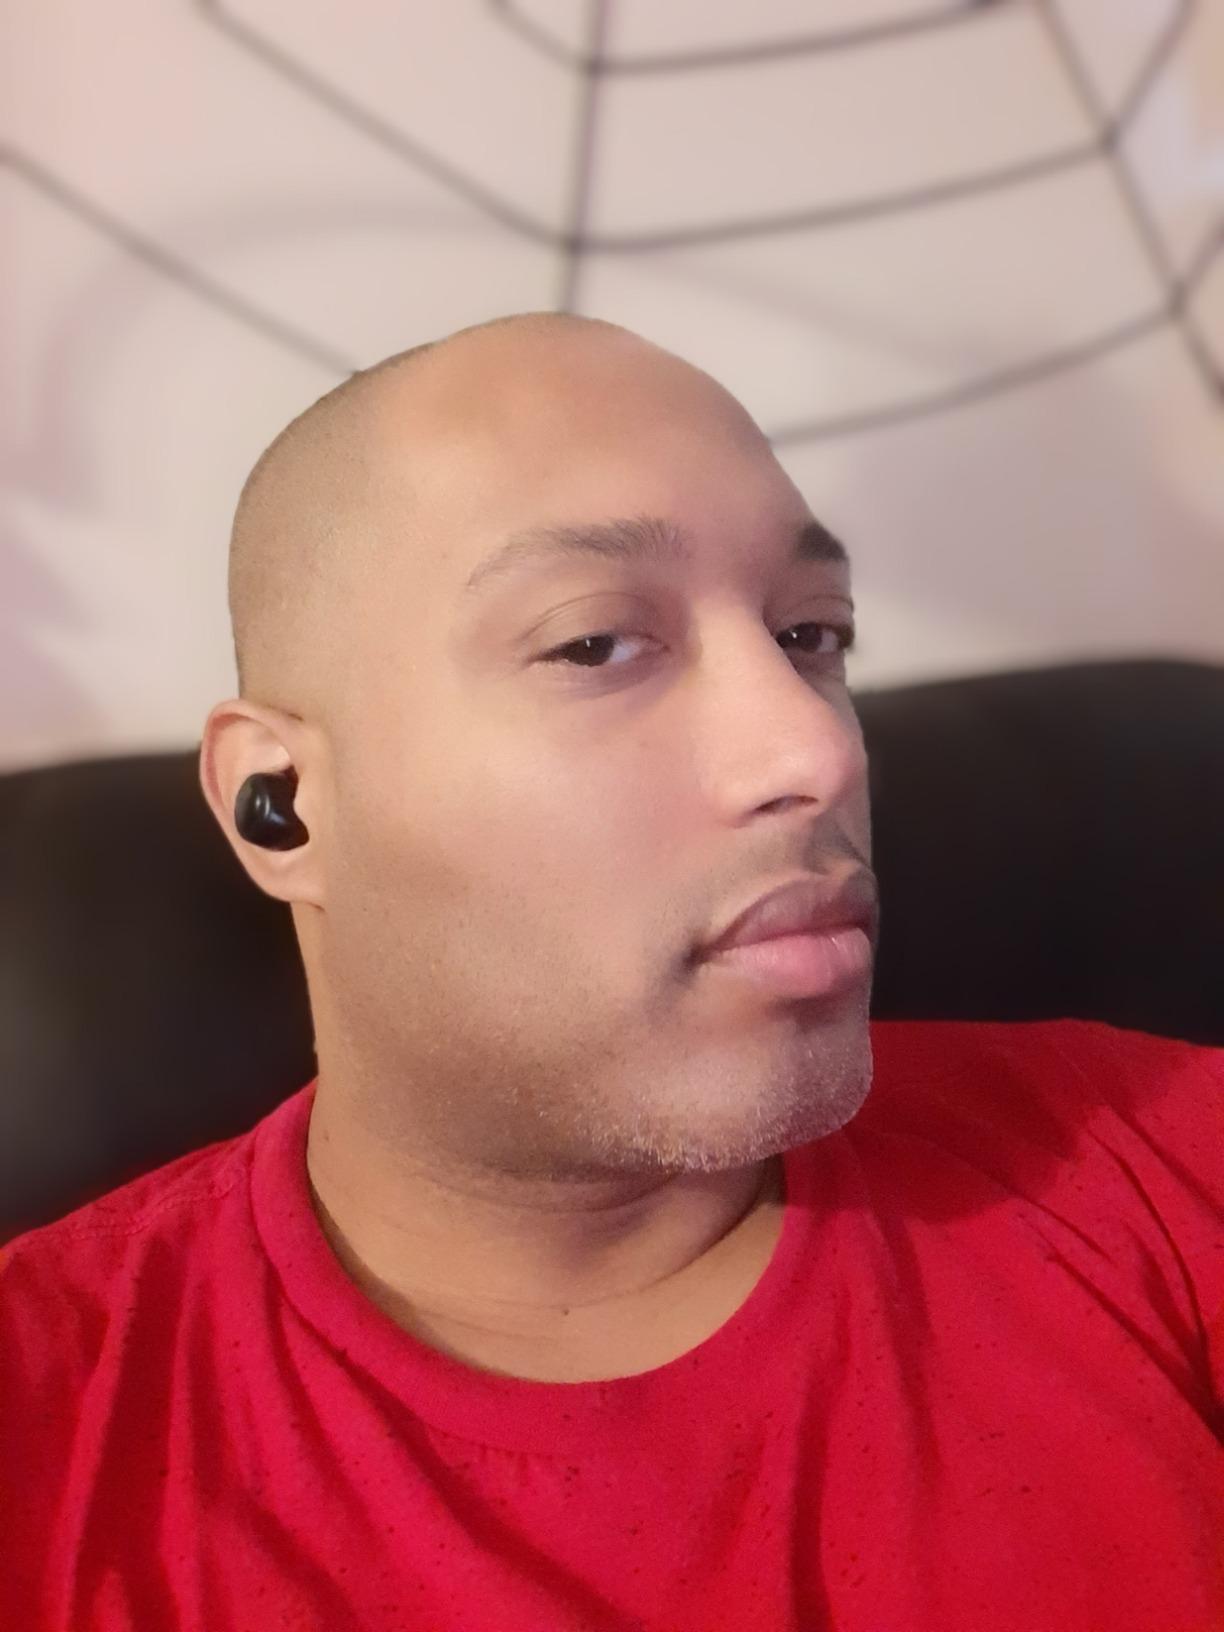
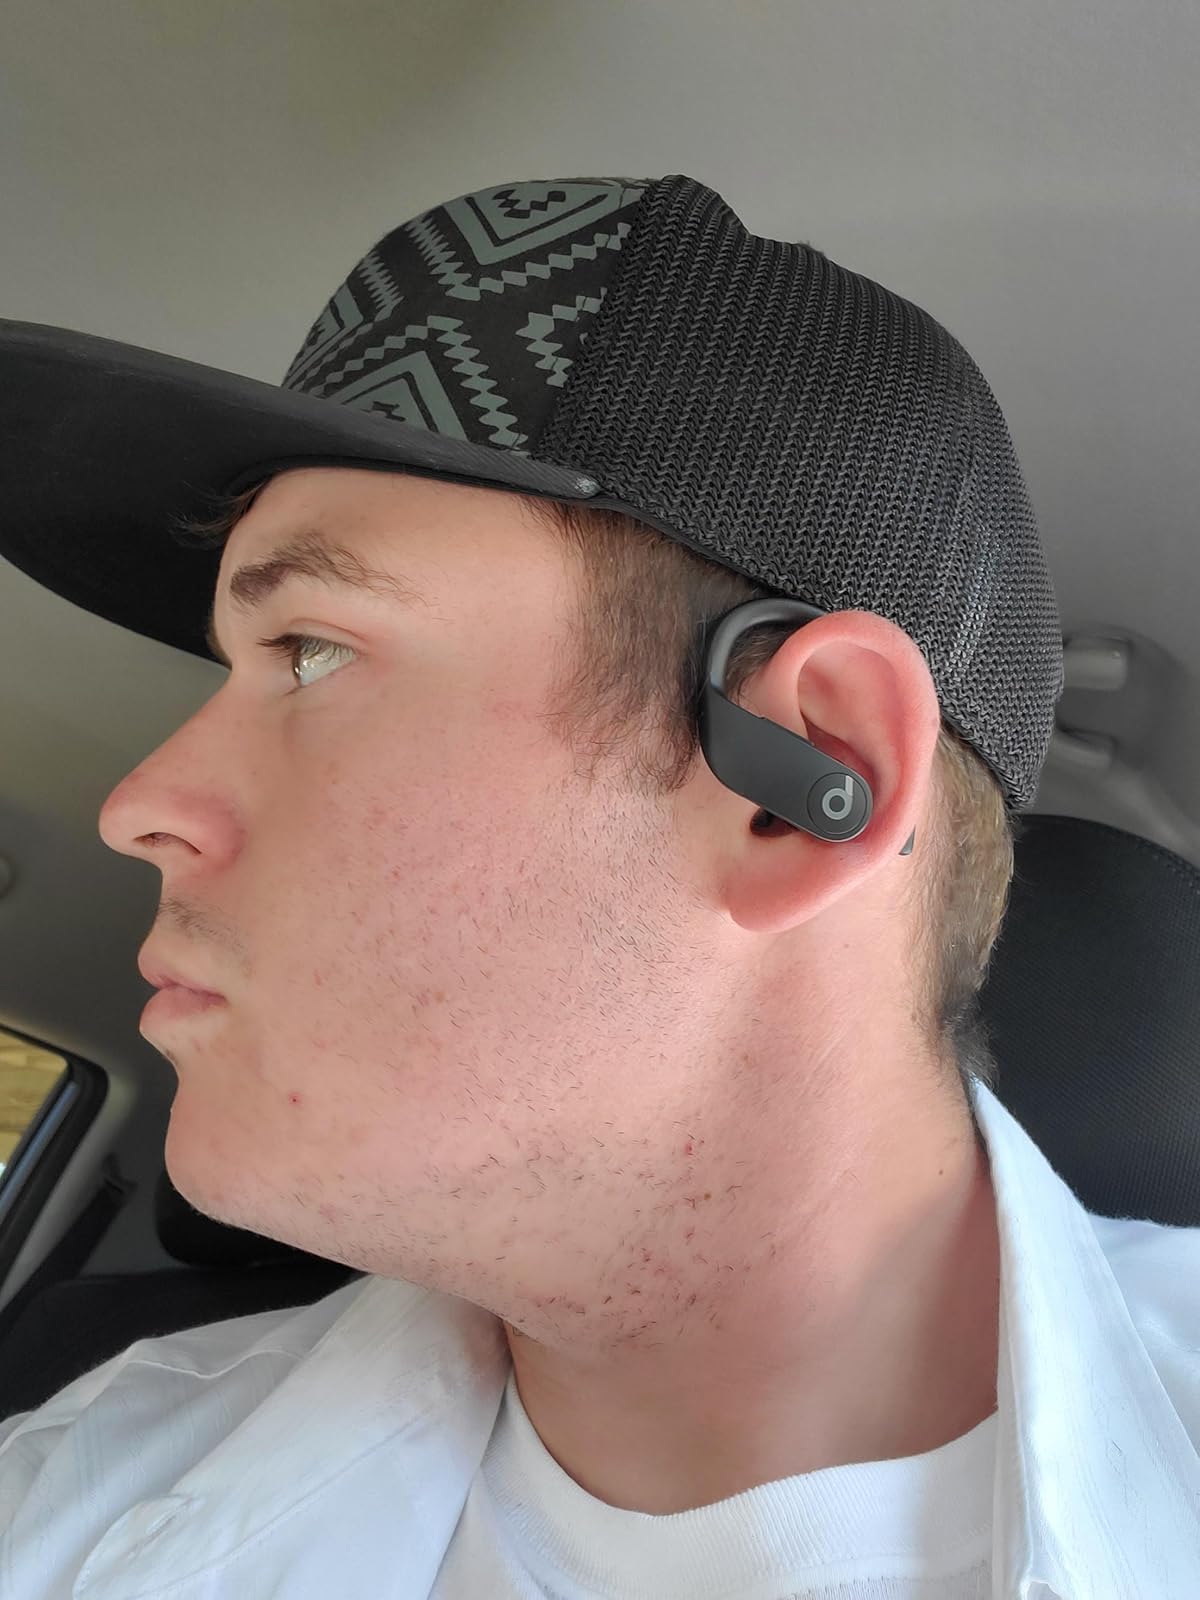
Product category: earbuds
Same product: no